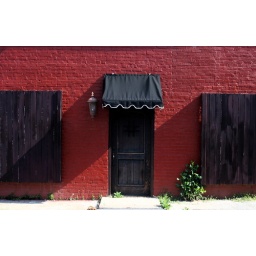
brown door in red wall